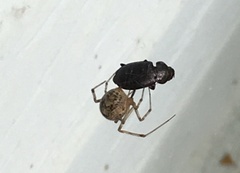
Species: Parasteatoda_tepidariorum